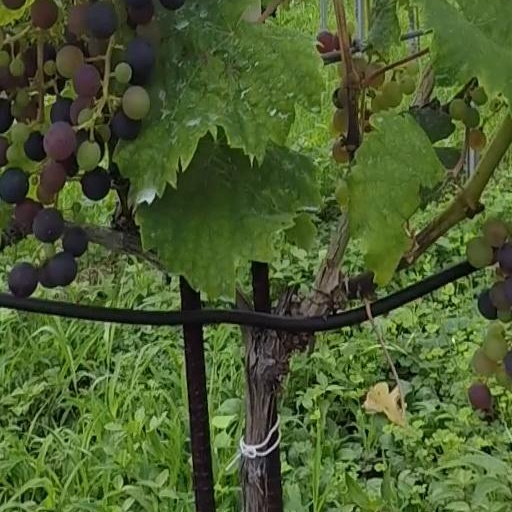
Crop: grape